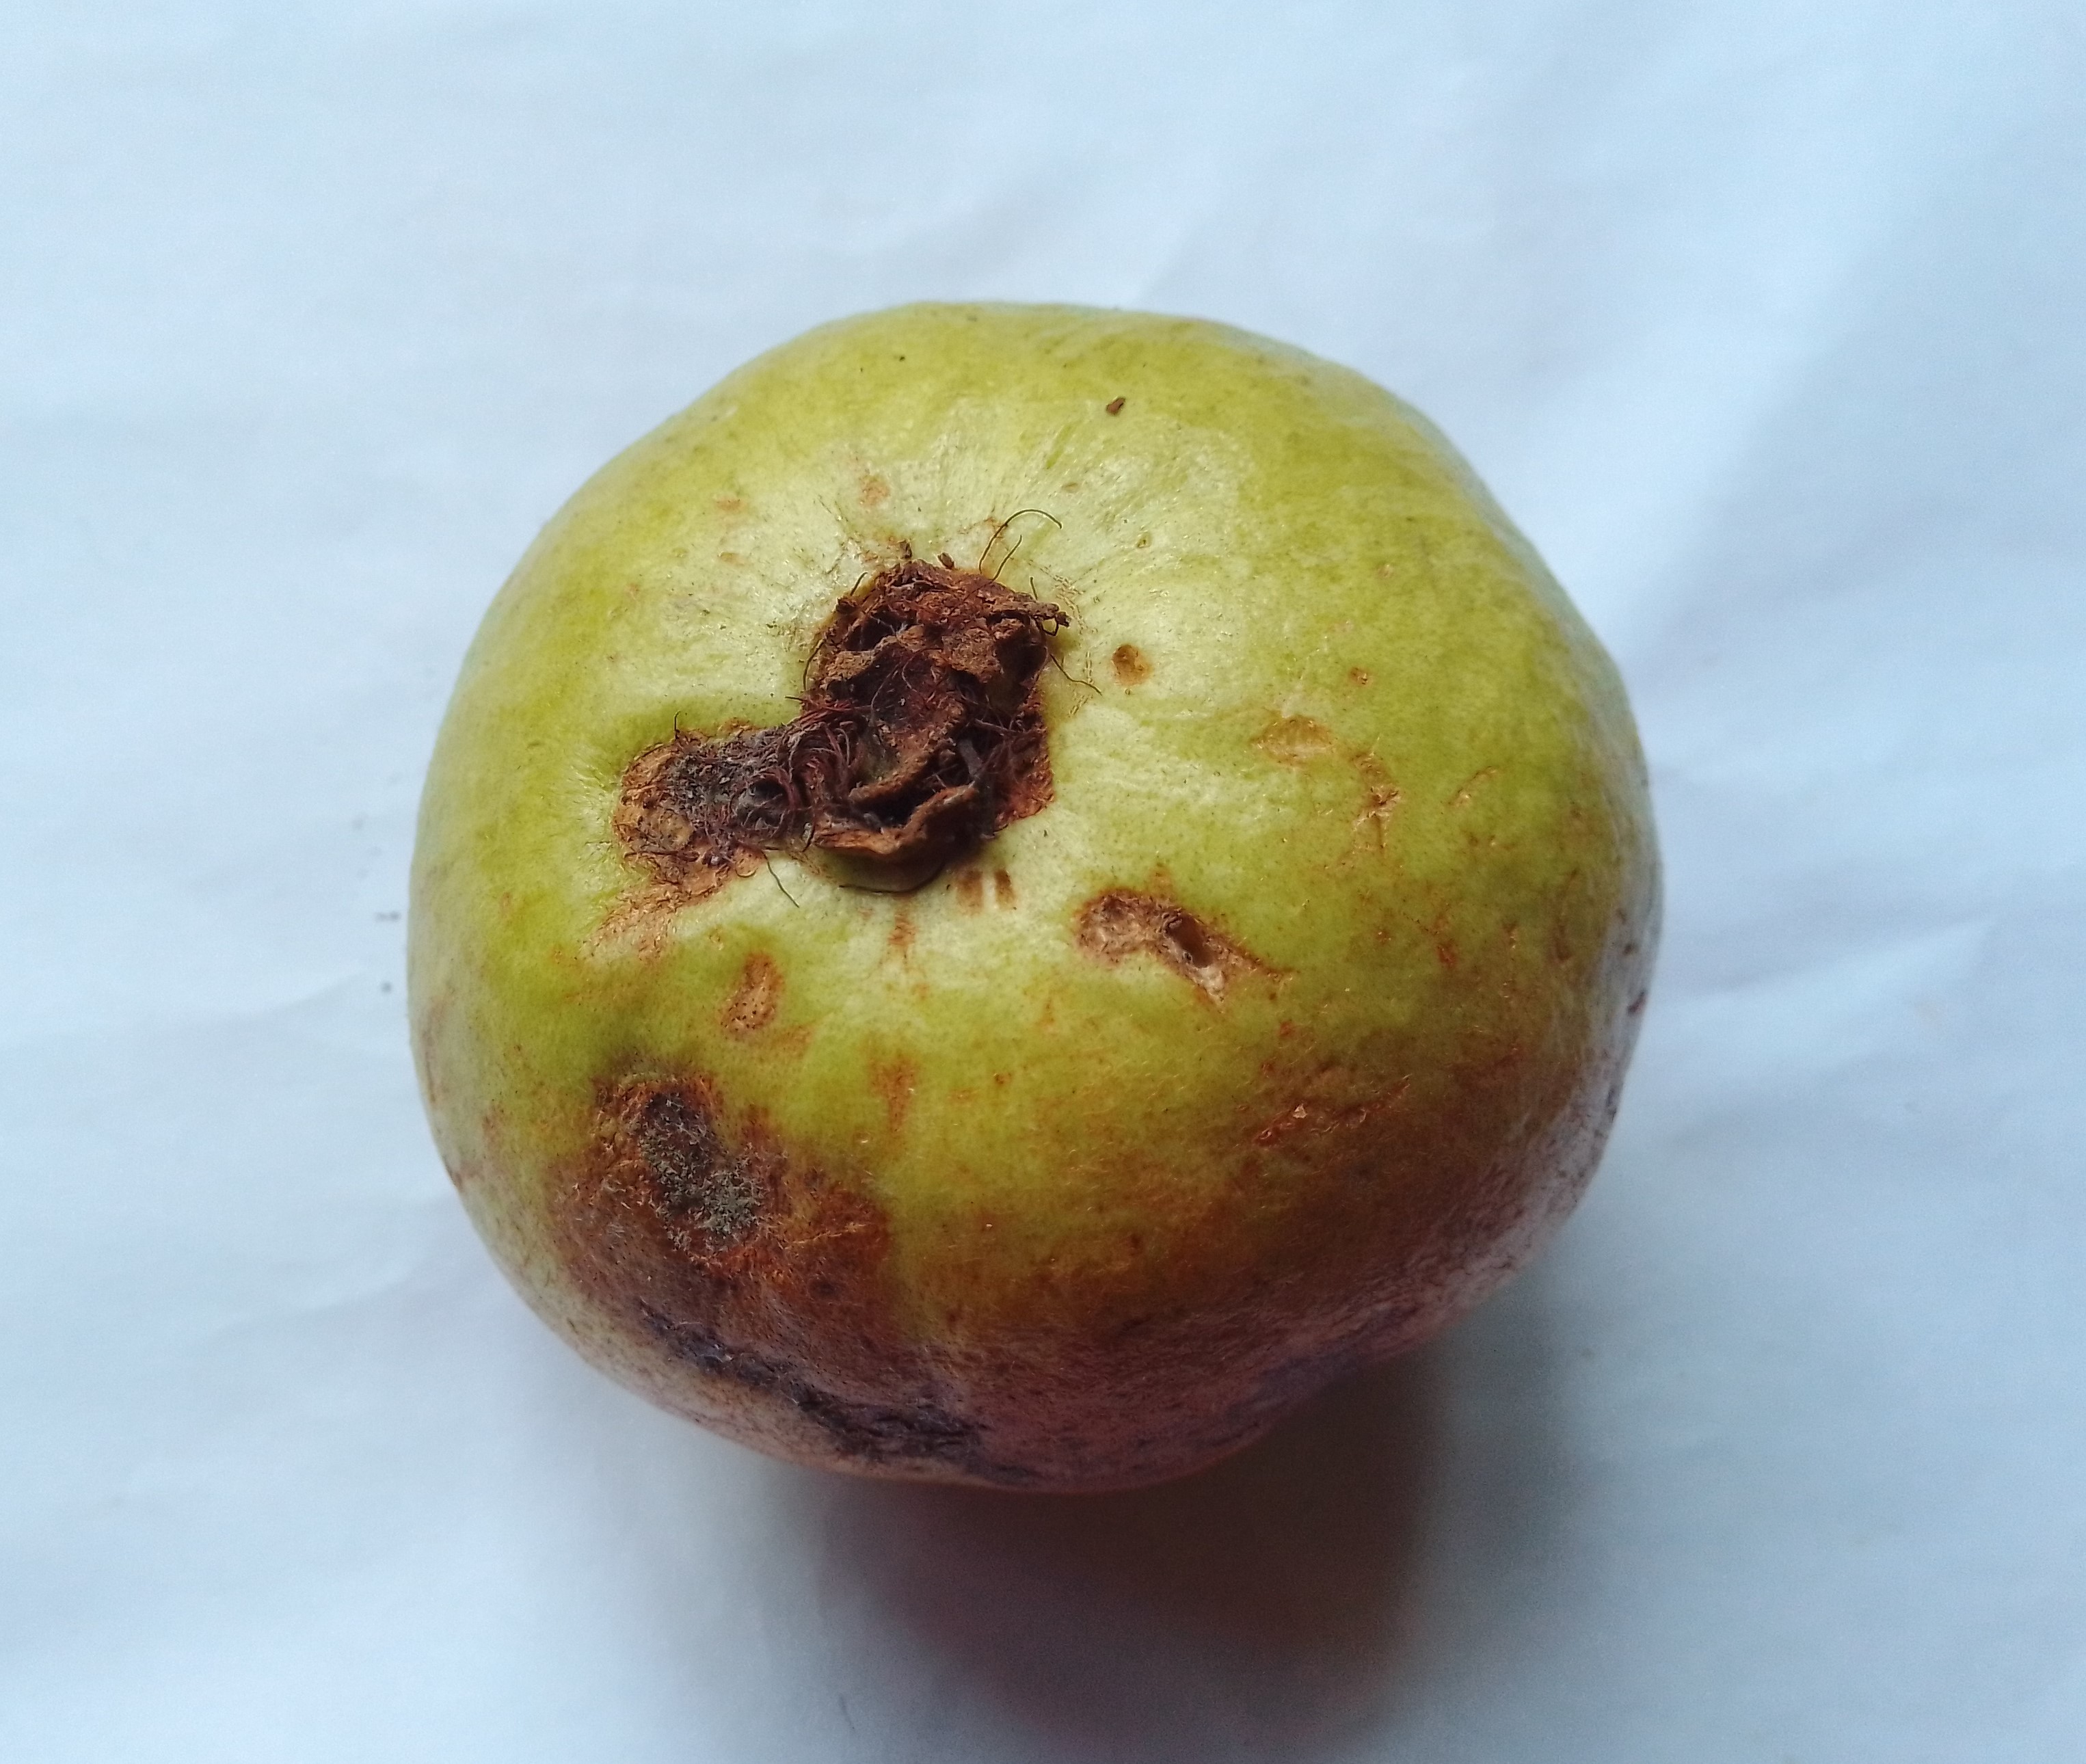
Fruit: guava
Condition: rotten